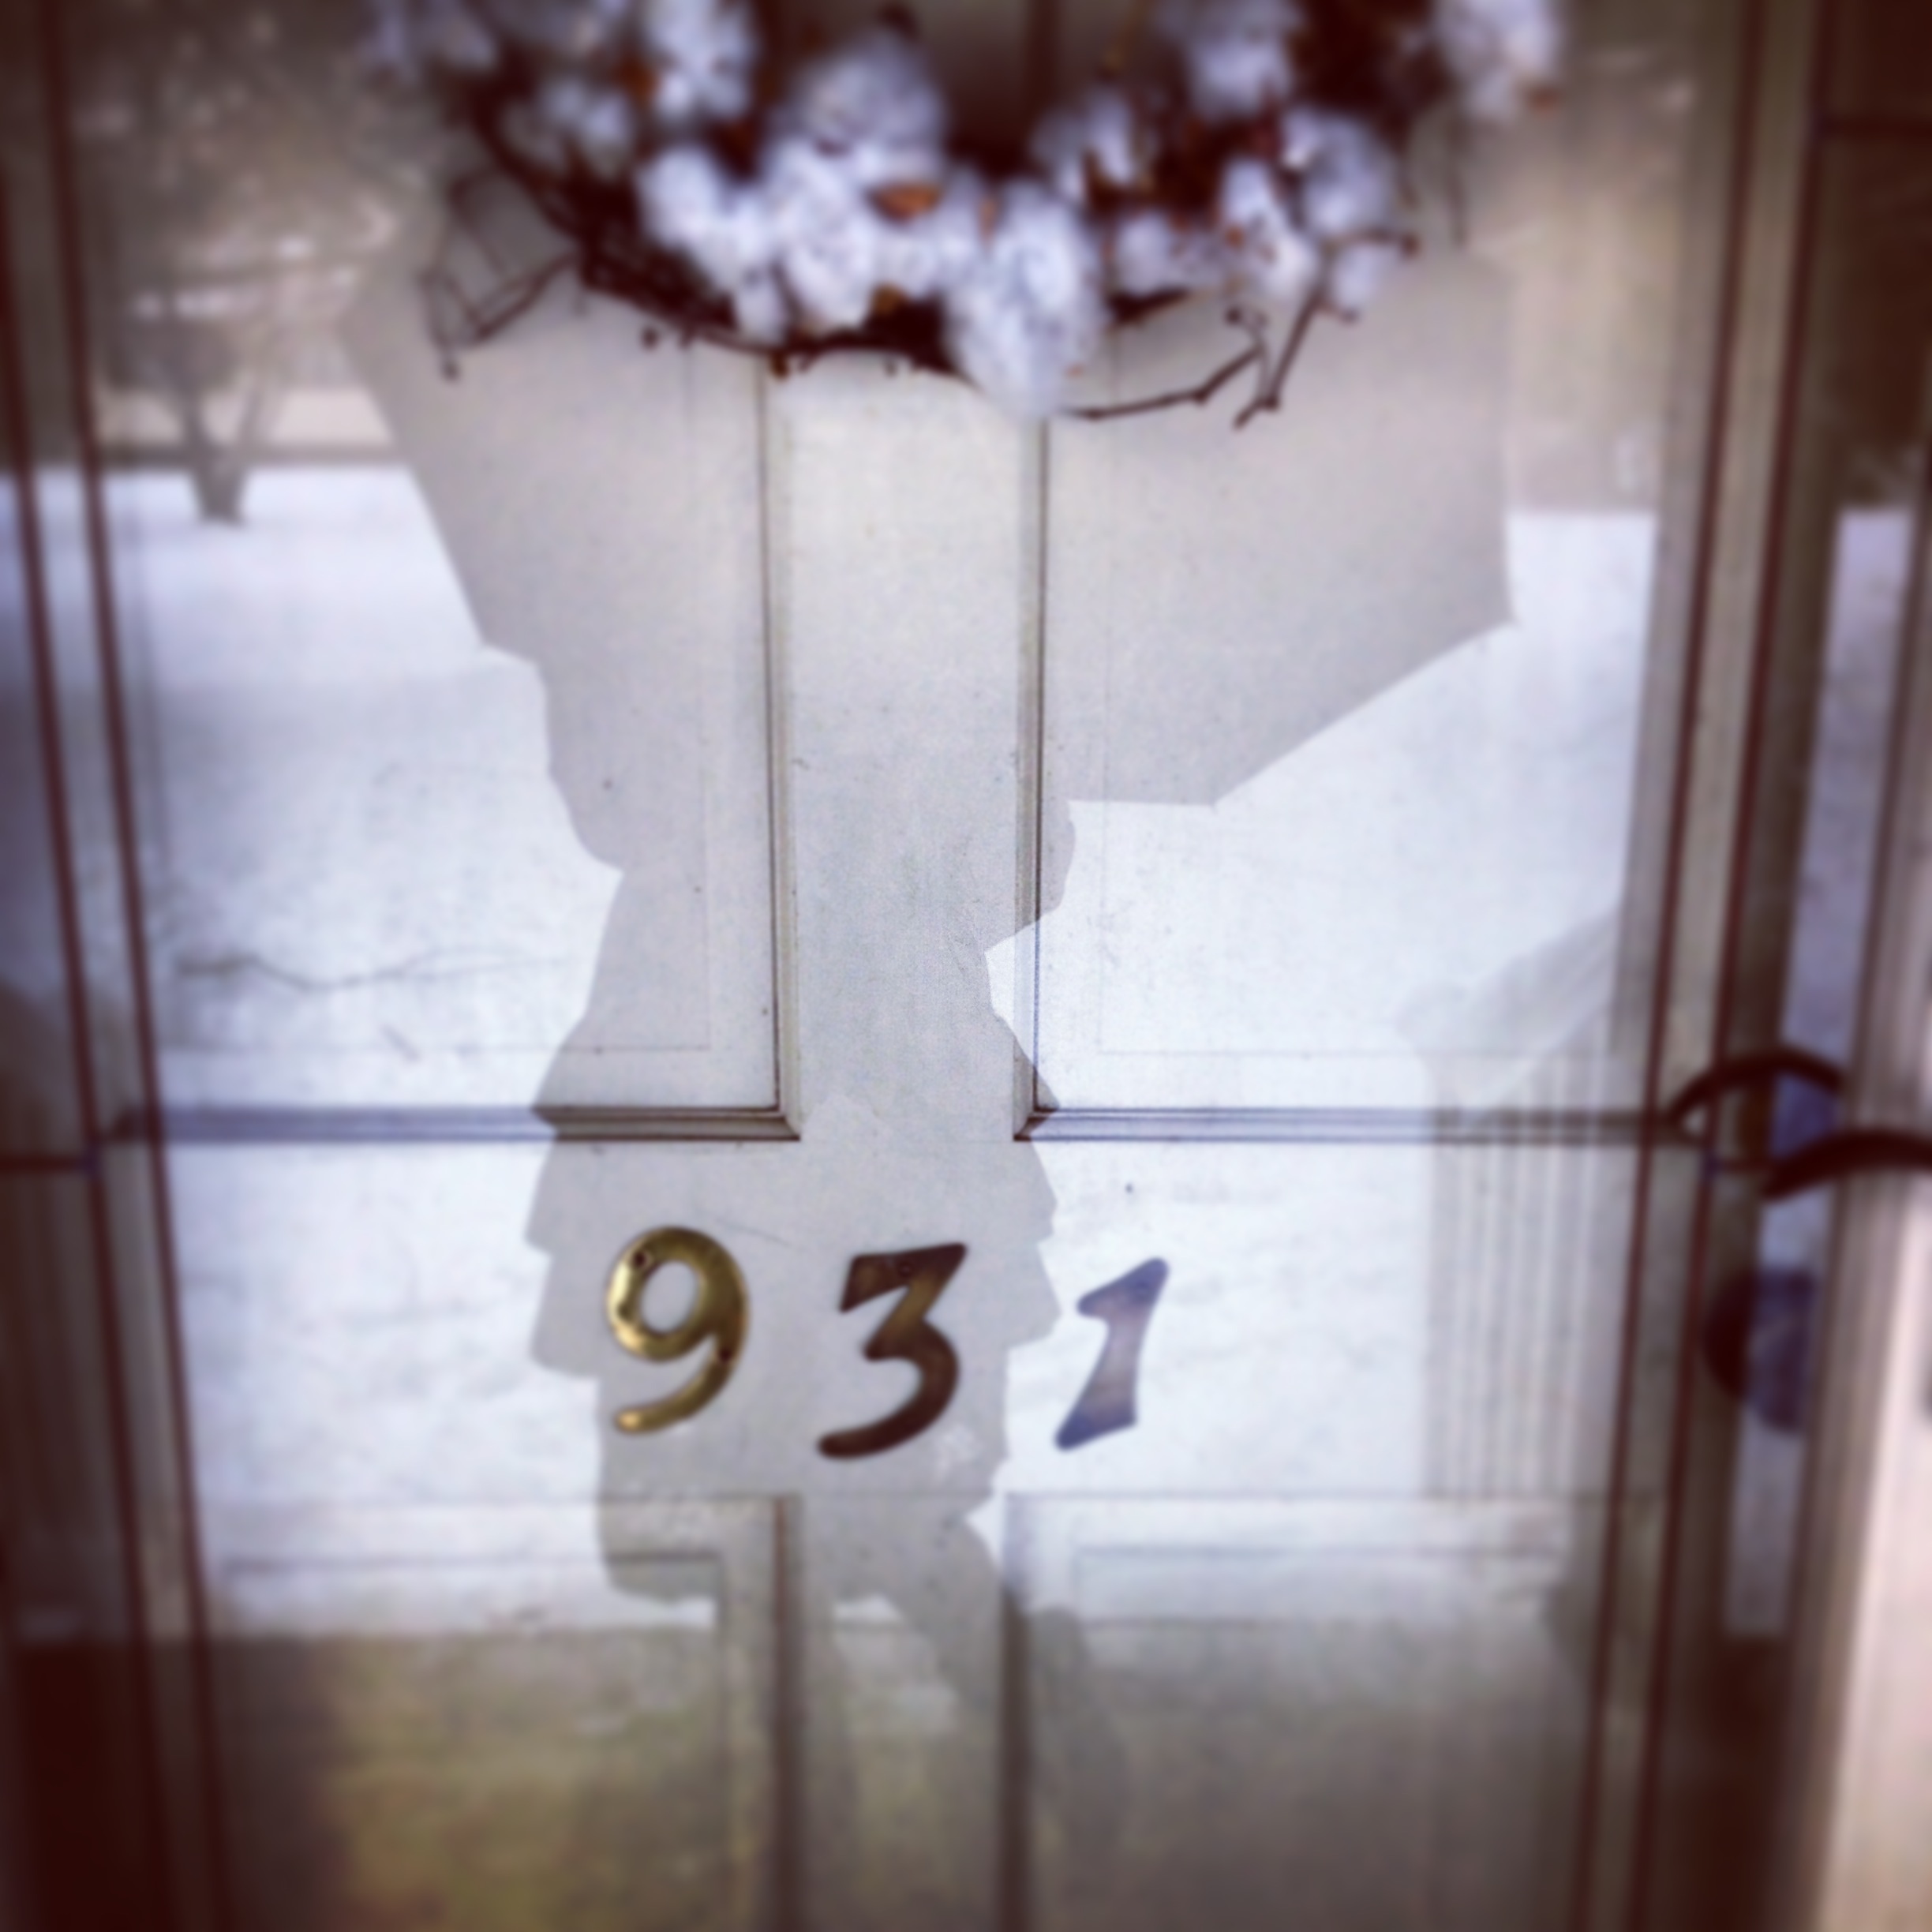
lighting